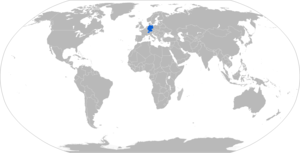
Rheinmetall LandSysteme Light Infantry Vehicle for Special Operations, ou LIV, est un véhicule légèrement blindé d'infanterie mécanisée développé à partir de la Mercedes-Benz Classe G. Il est employé comme véhicule militaire de reconnaissance. Il est aussi connu sous le nom de Serval, Wolf et AGF.